Chipo Chung

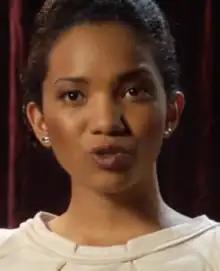
Chung in 2008

Chung was born as a refugee in Dar es Salaam, Tanzania. Her given name Chipo means "gift" in the Shona language. She spent her first two years in refugee camps in Mozambique with thousands of young people who were escaping the war in then-Rhodesia.